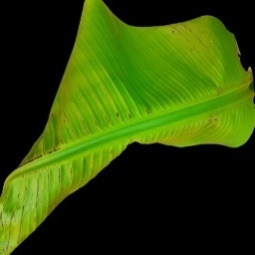
Label: Magnesium